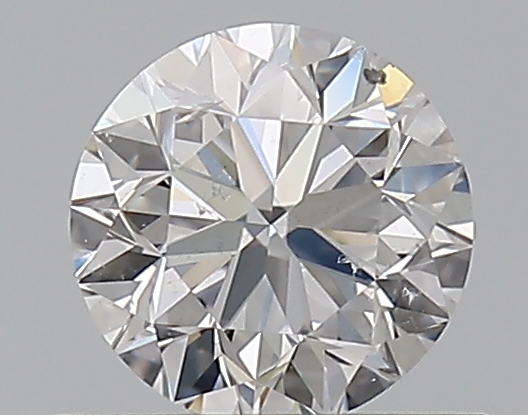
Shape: round
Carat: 0.5
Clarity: SI2
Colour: D
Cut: VG
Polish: EX
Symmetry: EX
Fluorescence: N
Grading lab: GIA
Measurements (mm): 4.93 x 4.97 x 3.18